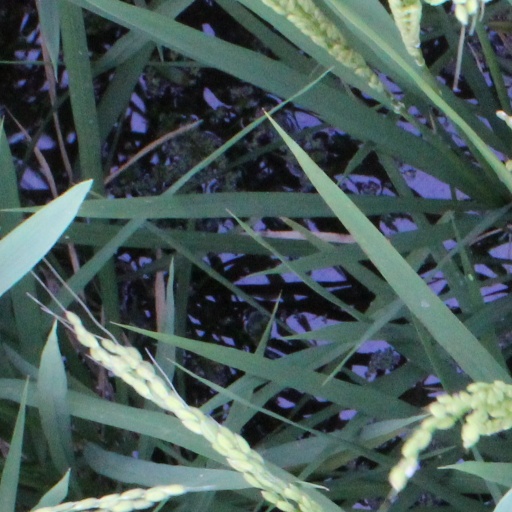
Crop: rice